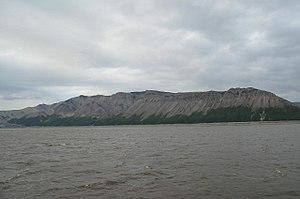
Les monts Karaoulakh forment un massif montagneux de 350 kilomètres de longueur en Yakoutie au nord de la Sibérie qui appartiennent au système montagneux des monts de Verkhoïansk. Ils sont situés sur la rive droite de la Léna. Leurs contreforts septentrionaux sont compris dans la réserve naturelle du delta de la Léna.